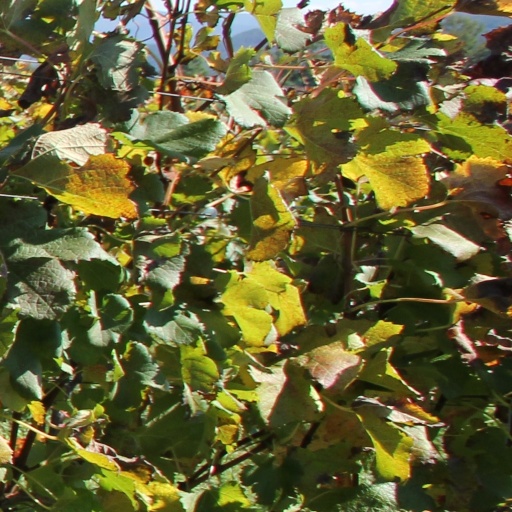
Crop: grape